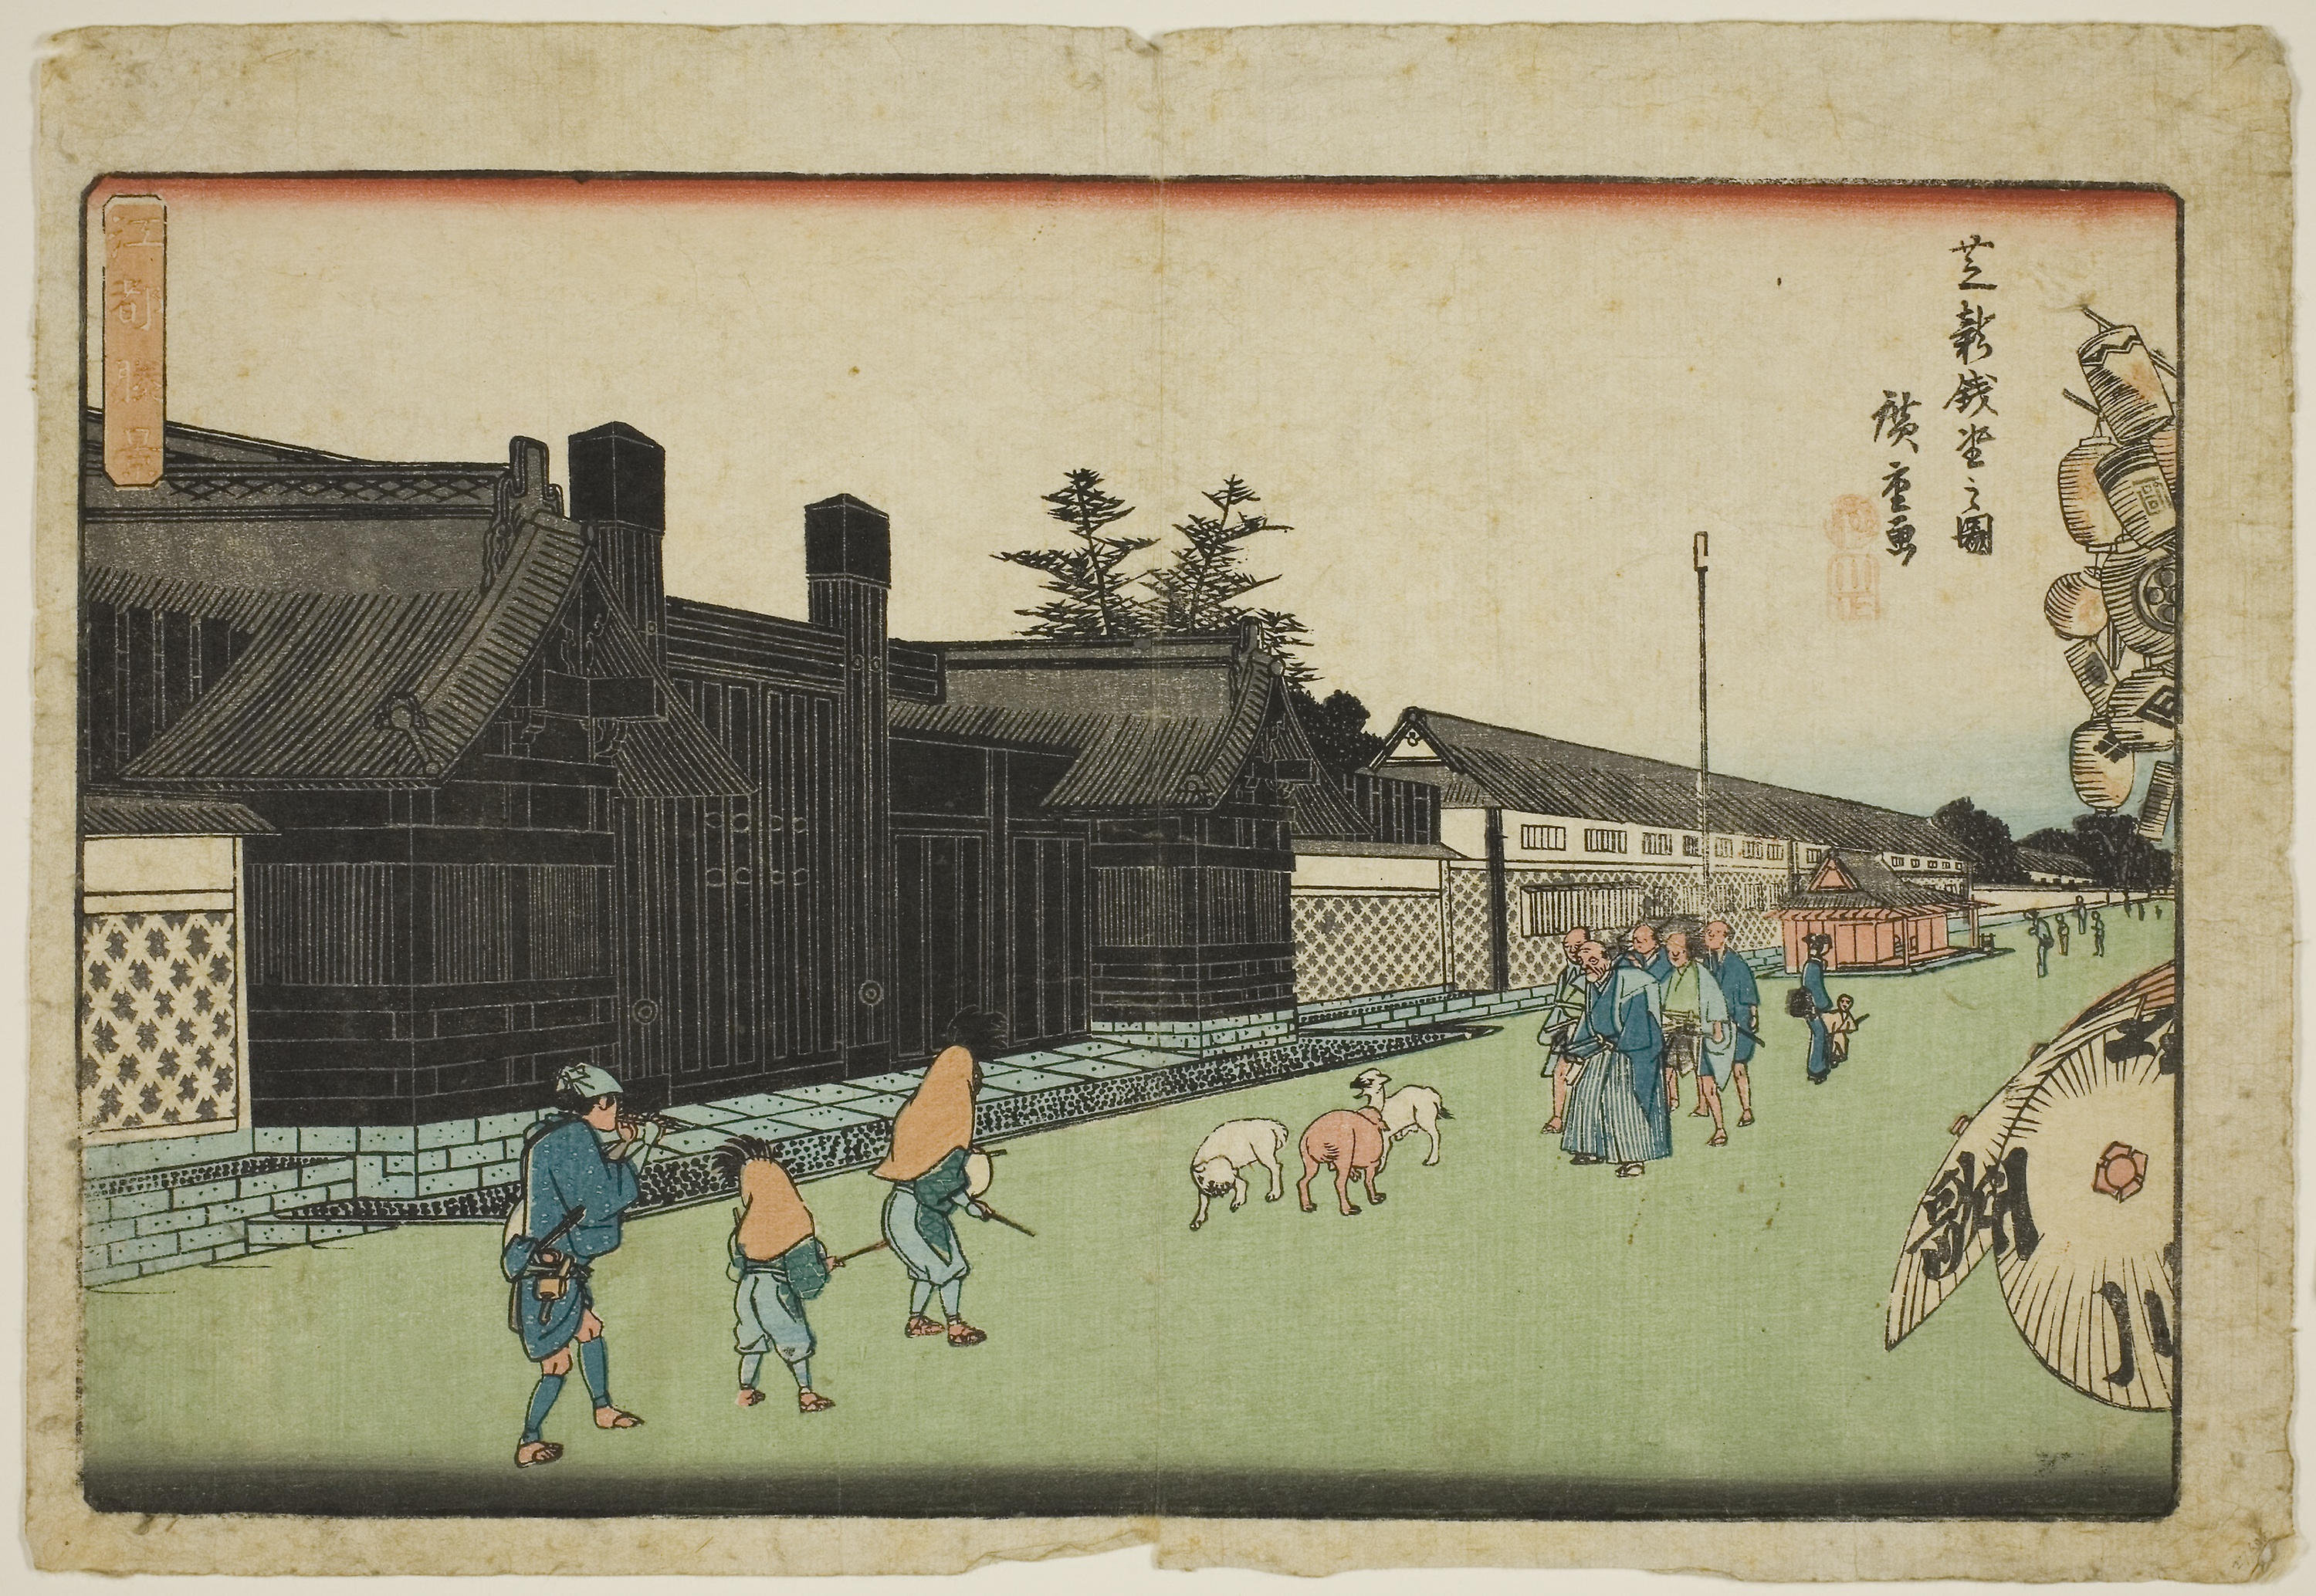
painting, art, picture frame, illustration, paper product, history, paper